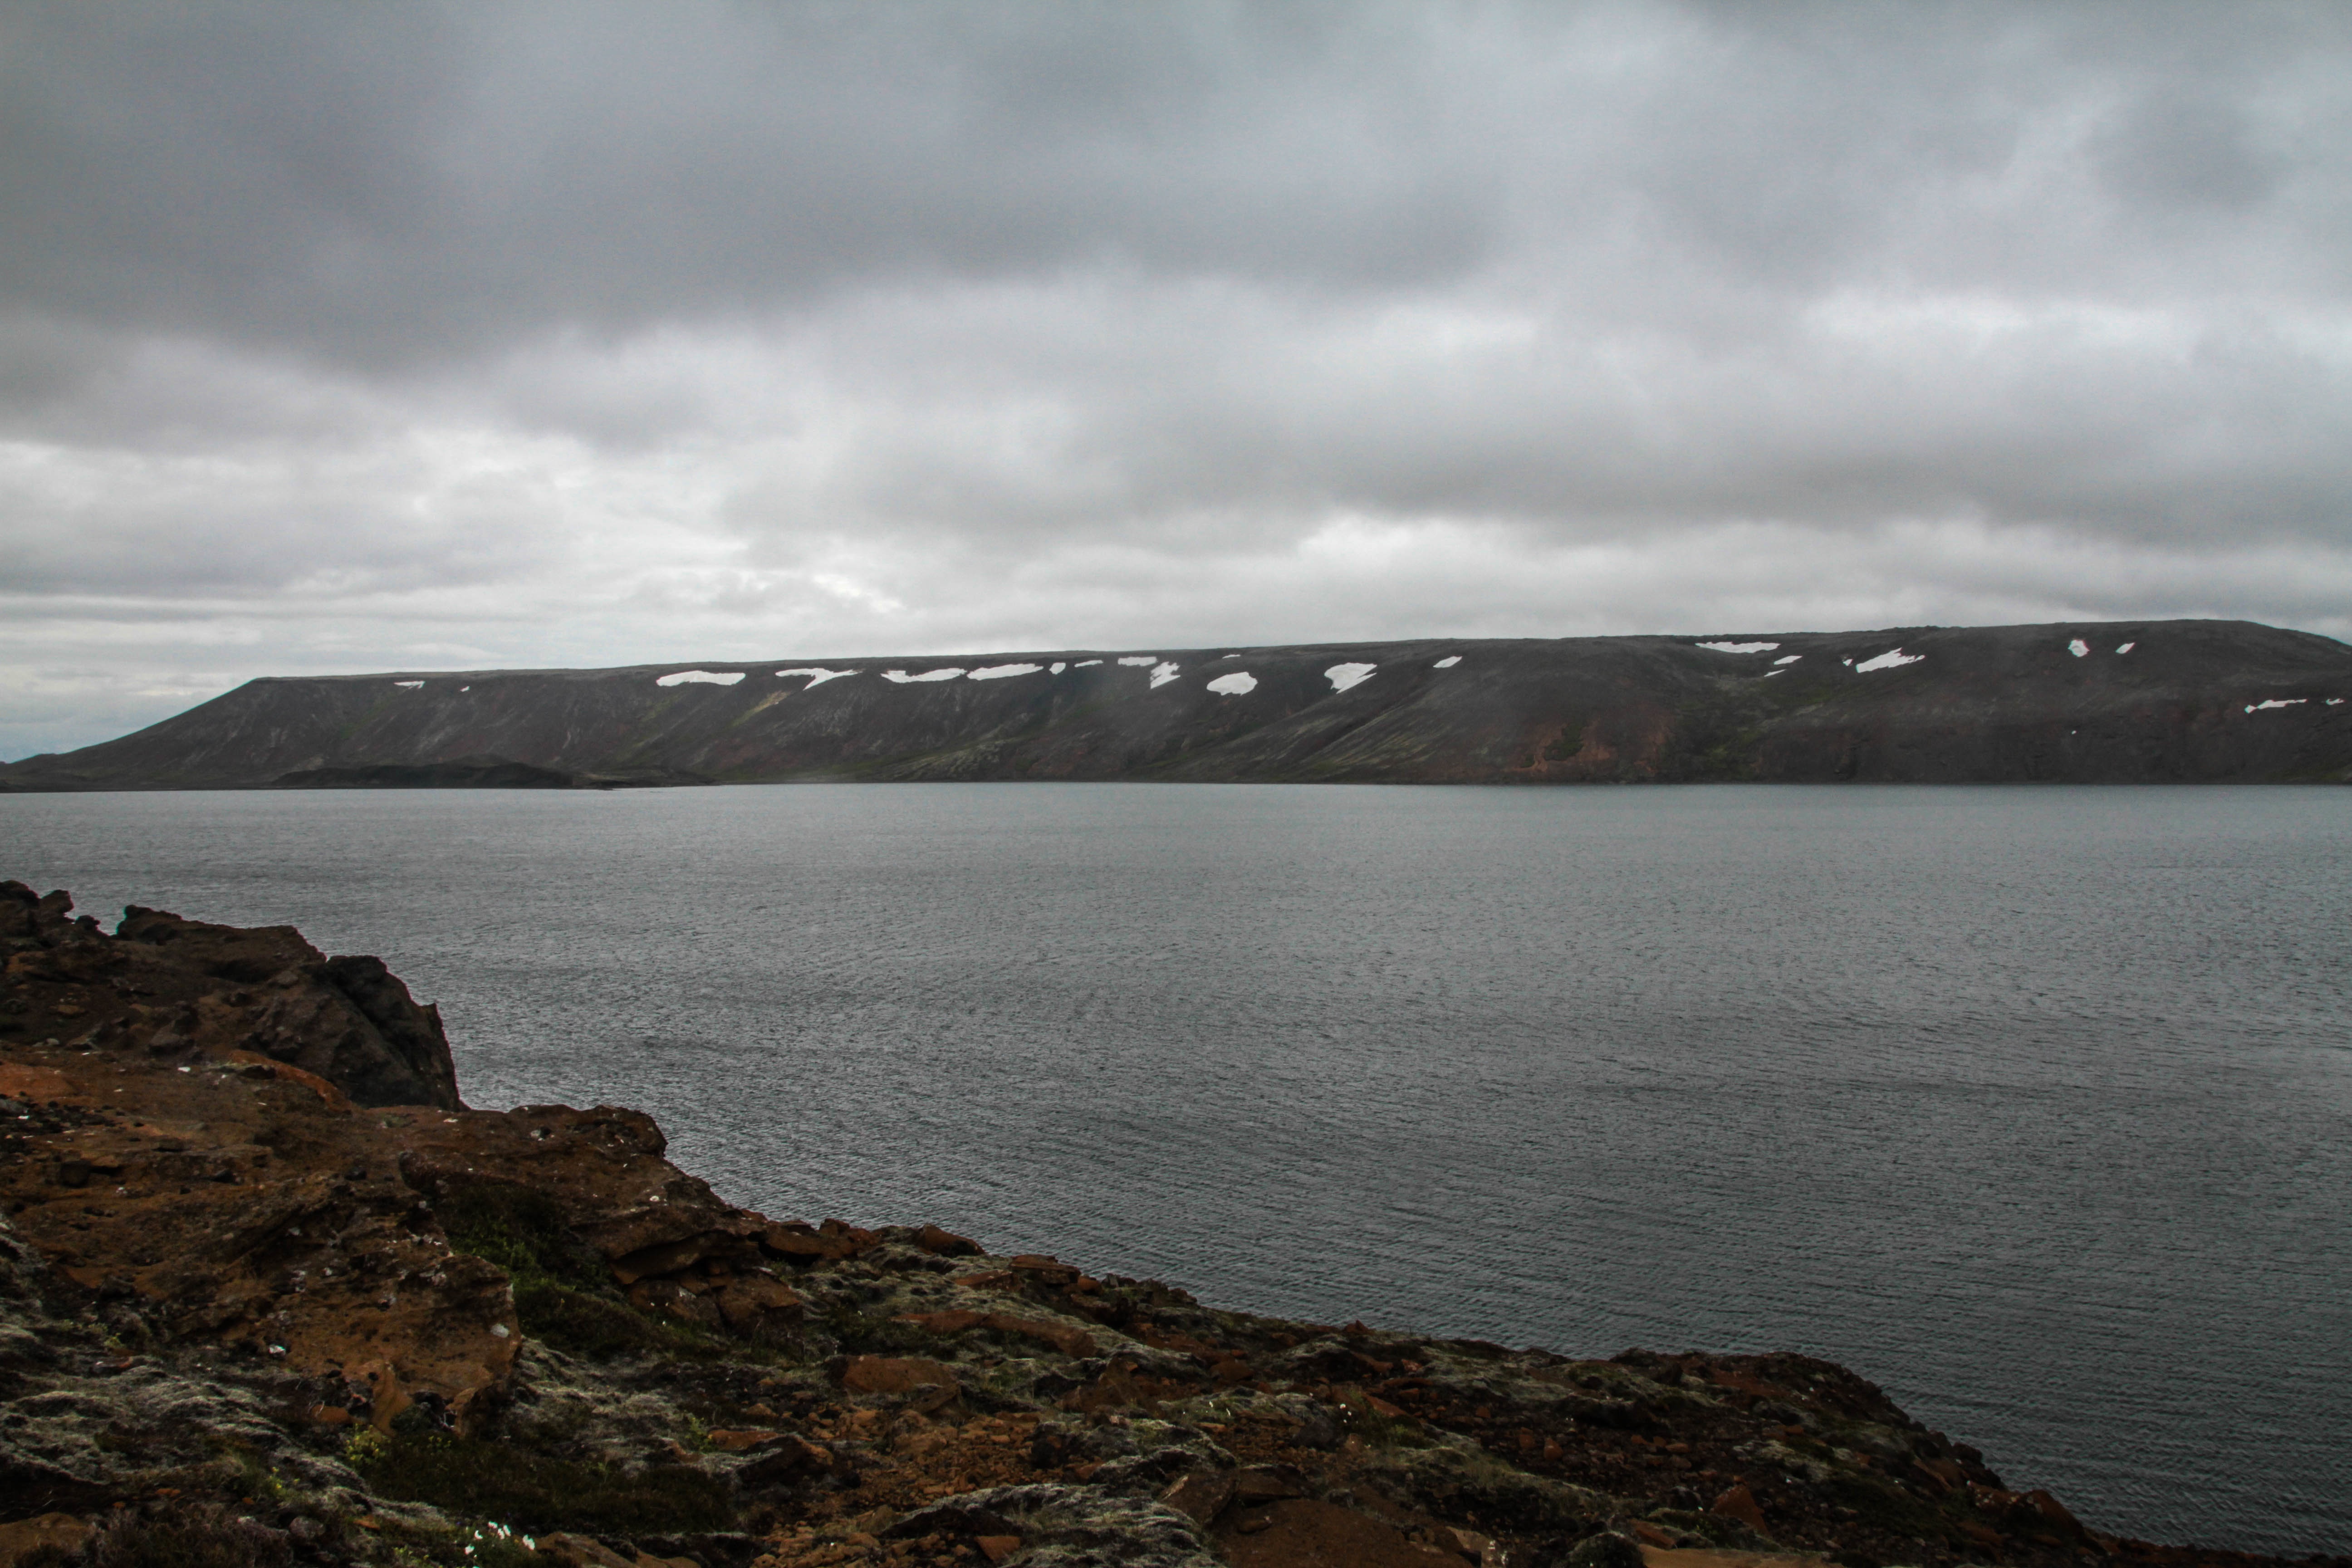
beach, landscape, sea, coast, water, rock, ocean, horizon, mountain, cloud, shore, wave, lake, cliff, dusk, cove, reflection, weather, bay, fjord, reservoir, terrain, body of water, loch, cape, atmospheric phenomenon